Optical telescope

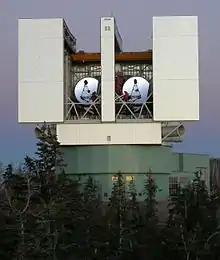
The Large Binocular Telescope at the Mount Graham International Observatory in Arizona uses two curved mirrors to gather light

An optical telescope gathers and focuses light mainly from the visible part of the electromagnetic spectrum, to create a magnified image for direct visual inspection, to make a photograph, or to collect data through electronic image sensors.